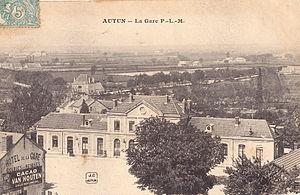
Carte postale ancienne éditée par J. C.à Autun
La gare d'Autun est une gare ferroviaire française de la ligne d'Étang à Santenay, située sur le territoire de la commune d'Autun, sous-préfecture du département de Saône-et-Loire, en région Bourgogne-Franche-Comté.